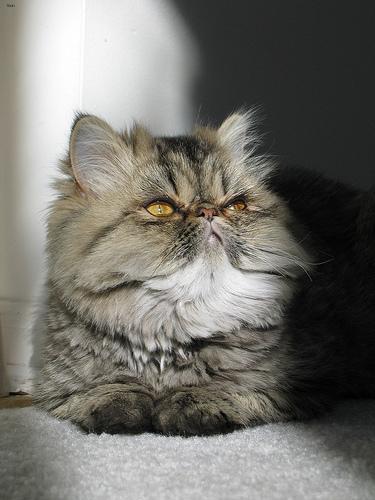
Persian